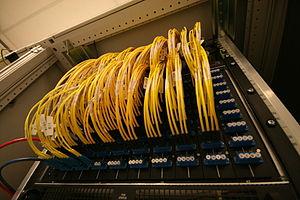
Un panneau de brassage optique du point d'échange Internet AMX-IX, à Amsterdam, Pays-Bas.